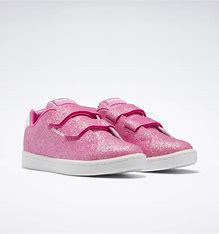
Brand: Reebok
Model: Royal Complete CLN 2